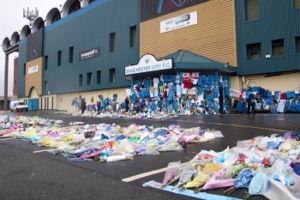
Marc-Vivien Foé, né dans le quartier Nkolo ll de Yaoundé le 1ᵉʳ mai 1975 et mort à Lyon le 26 juin 2003, est un footballeur international camerounais. Foé obtient la naturalisation française en décembre 1998.
Maine Road était un stade de football localisé à Manchester. C'était l'enceinte du club de Manchester City Football Club entre 1923 et 2003. Cette enceinte a été construite en même temps que le stade de Wembley.